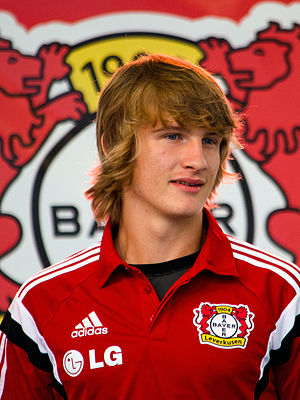
Tin Jedvaj
Tin Jedvaj er en kroatisk fodboldspiller, der spiller som central forsvarsspiller for Bayer Leverkusen.